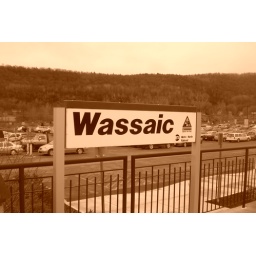
The Wassaic train station sign, with the Berkshire mountains in the background.